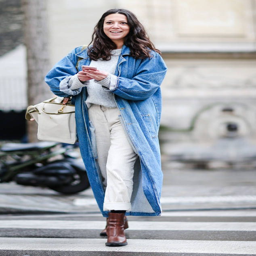
industry from fall tip : play with levels !